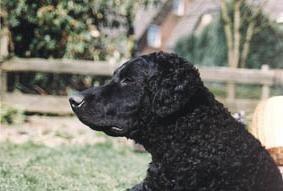
curly-coated_retriever